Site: brandenburg
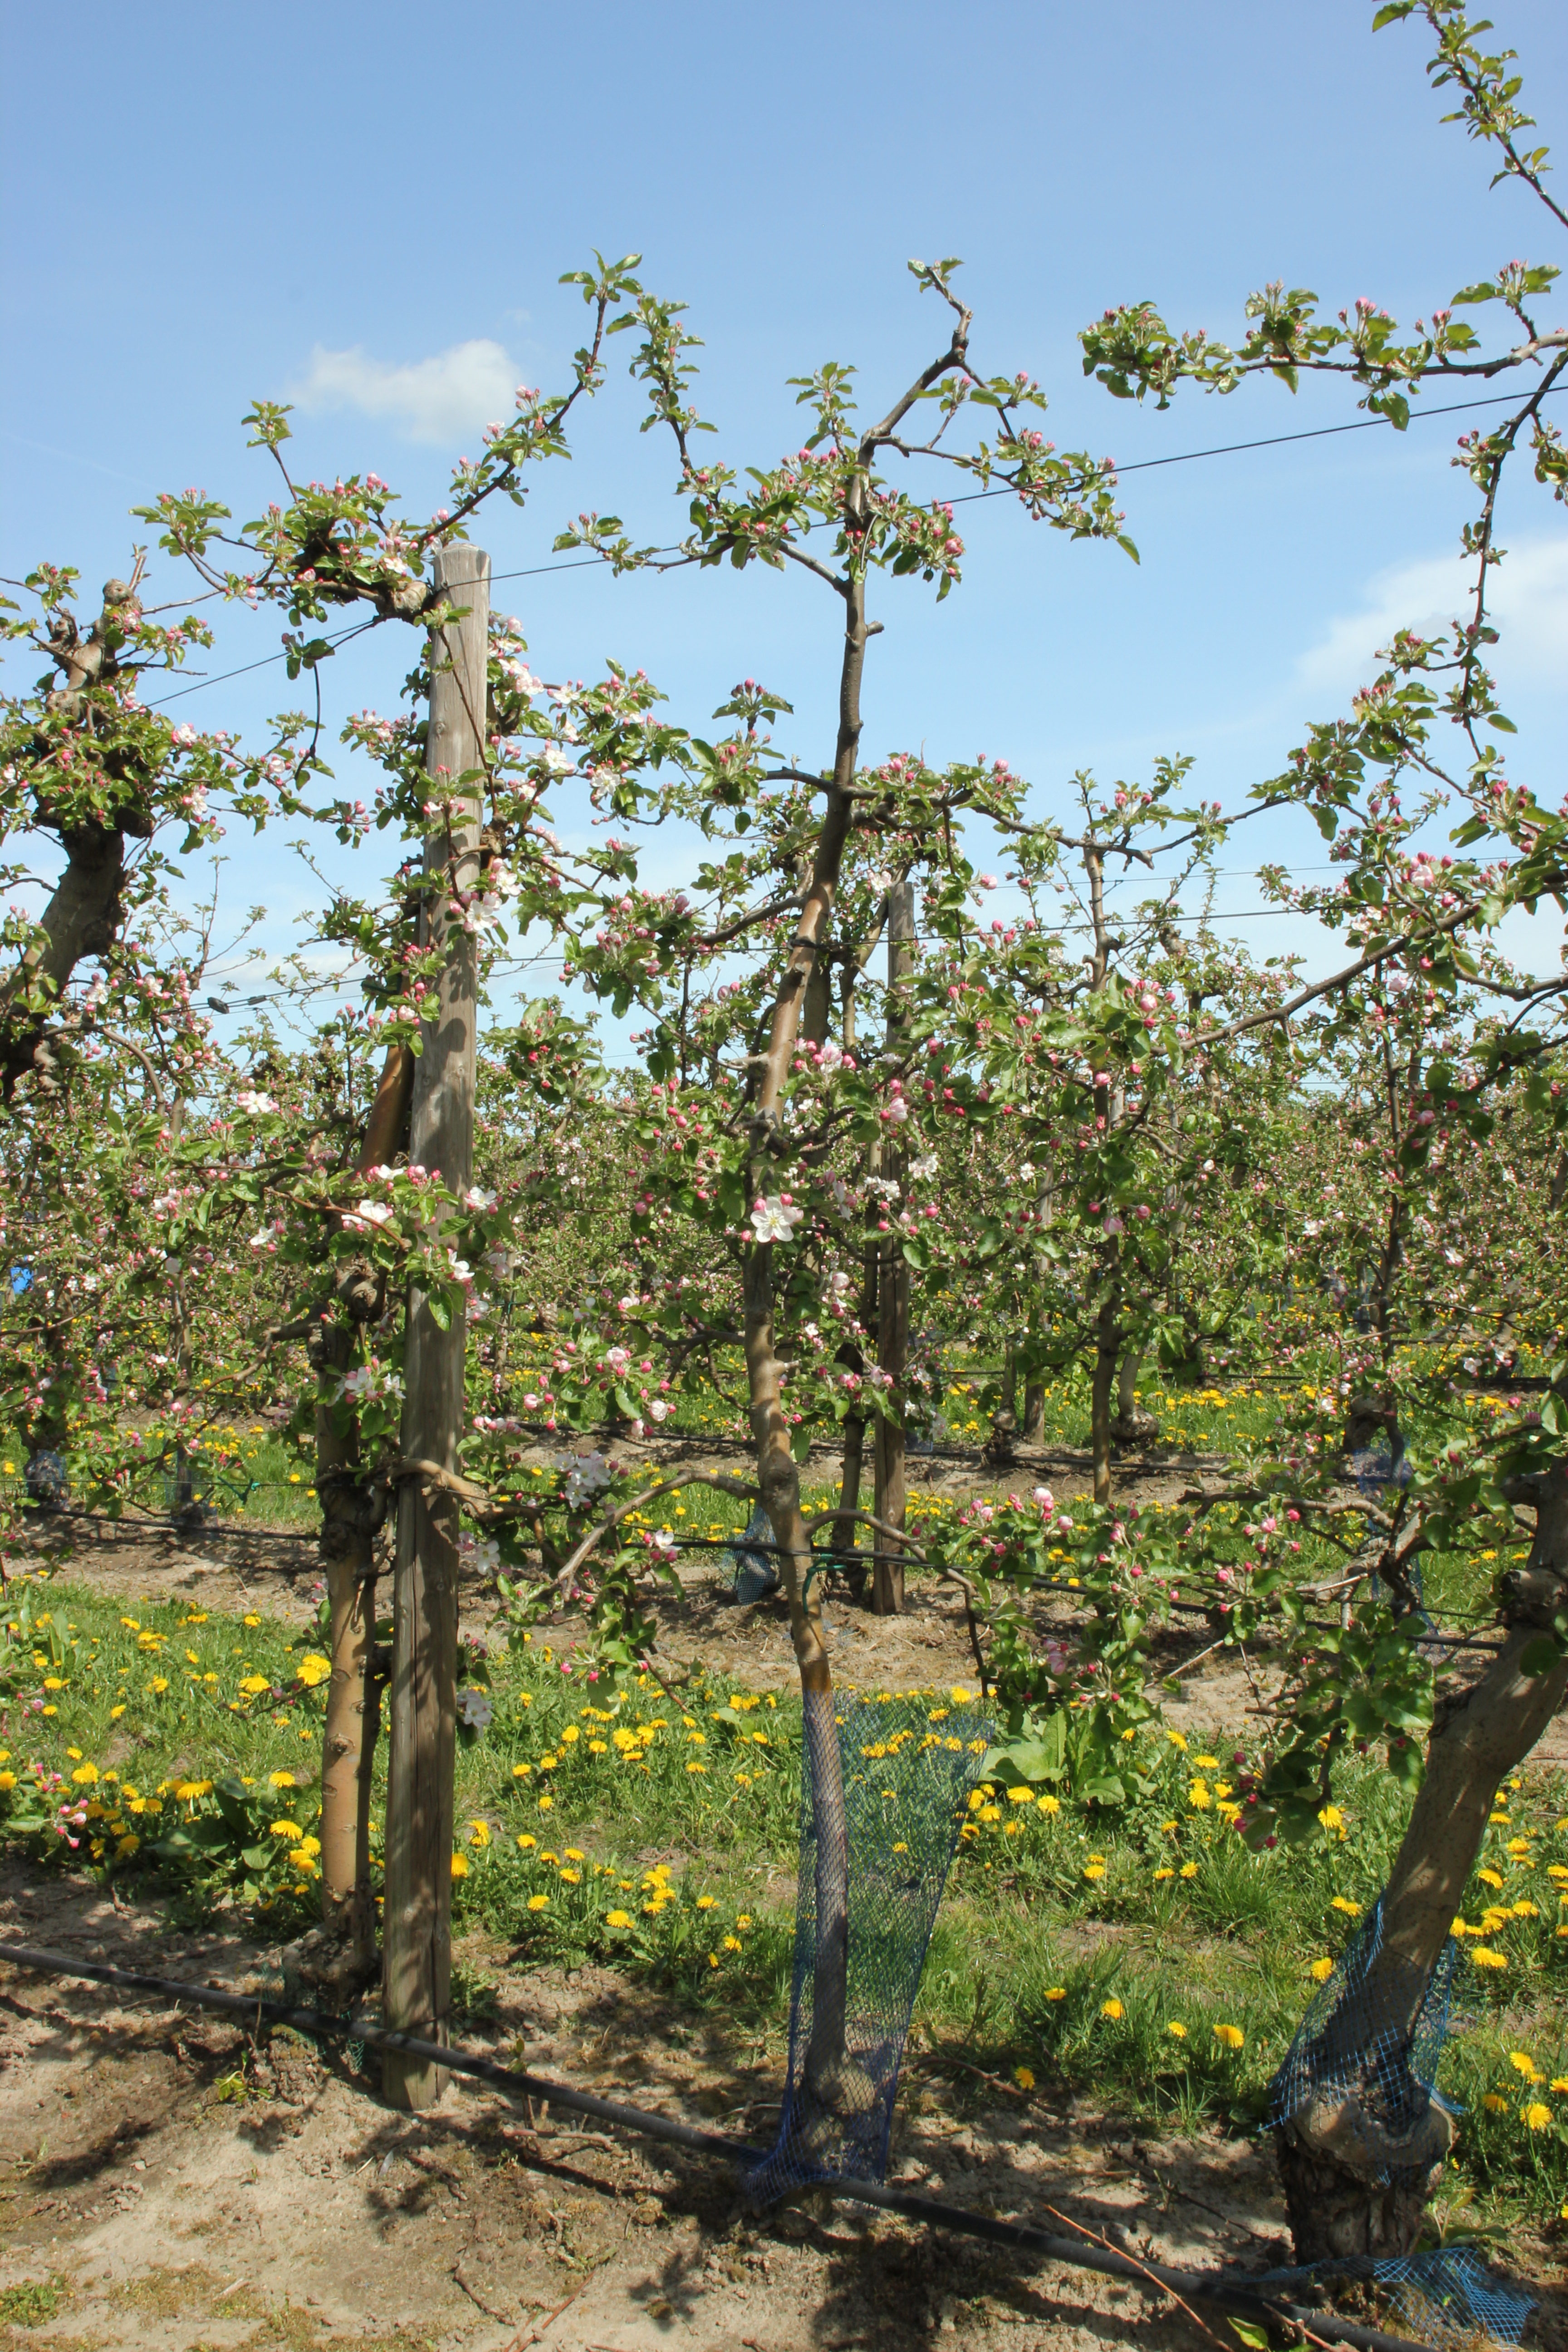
Growth stage (BBCH 57): Inflorescence emergence